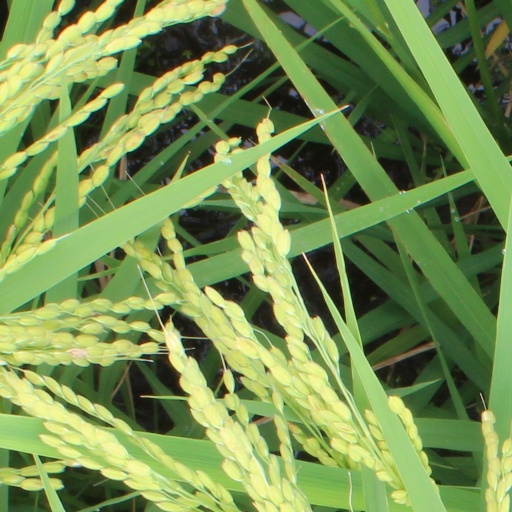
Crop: rice